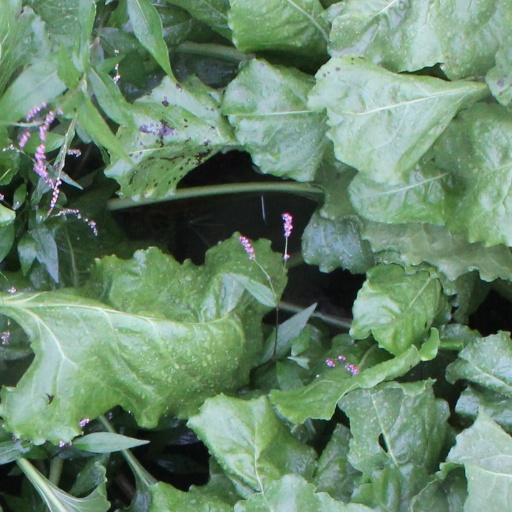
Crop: sugar beet